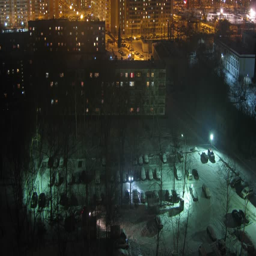
the district of city with traffic on the roads at winter night .